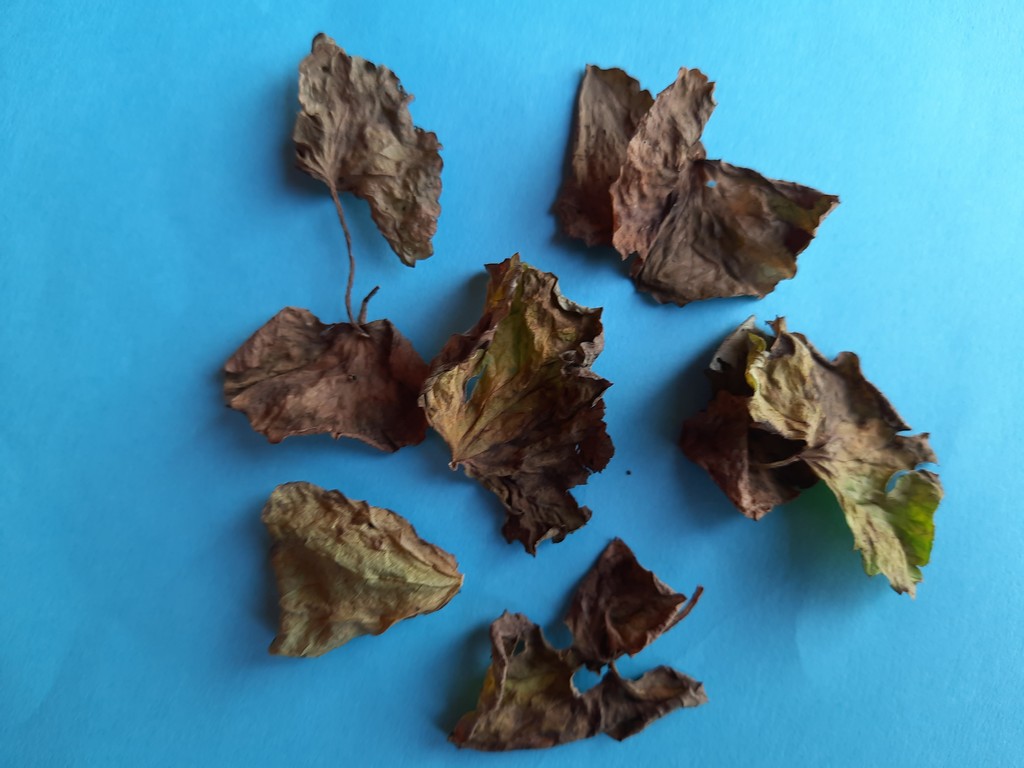
Label: Dried